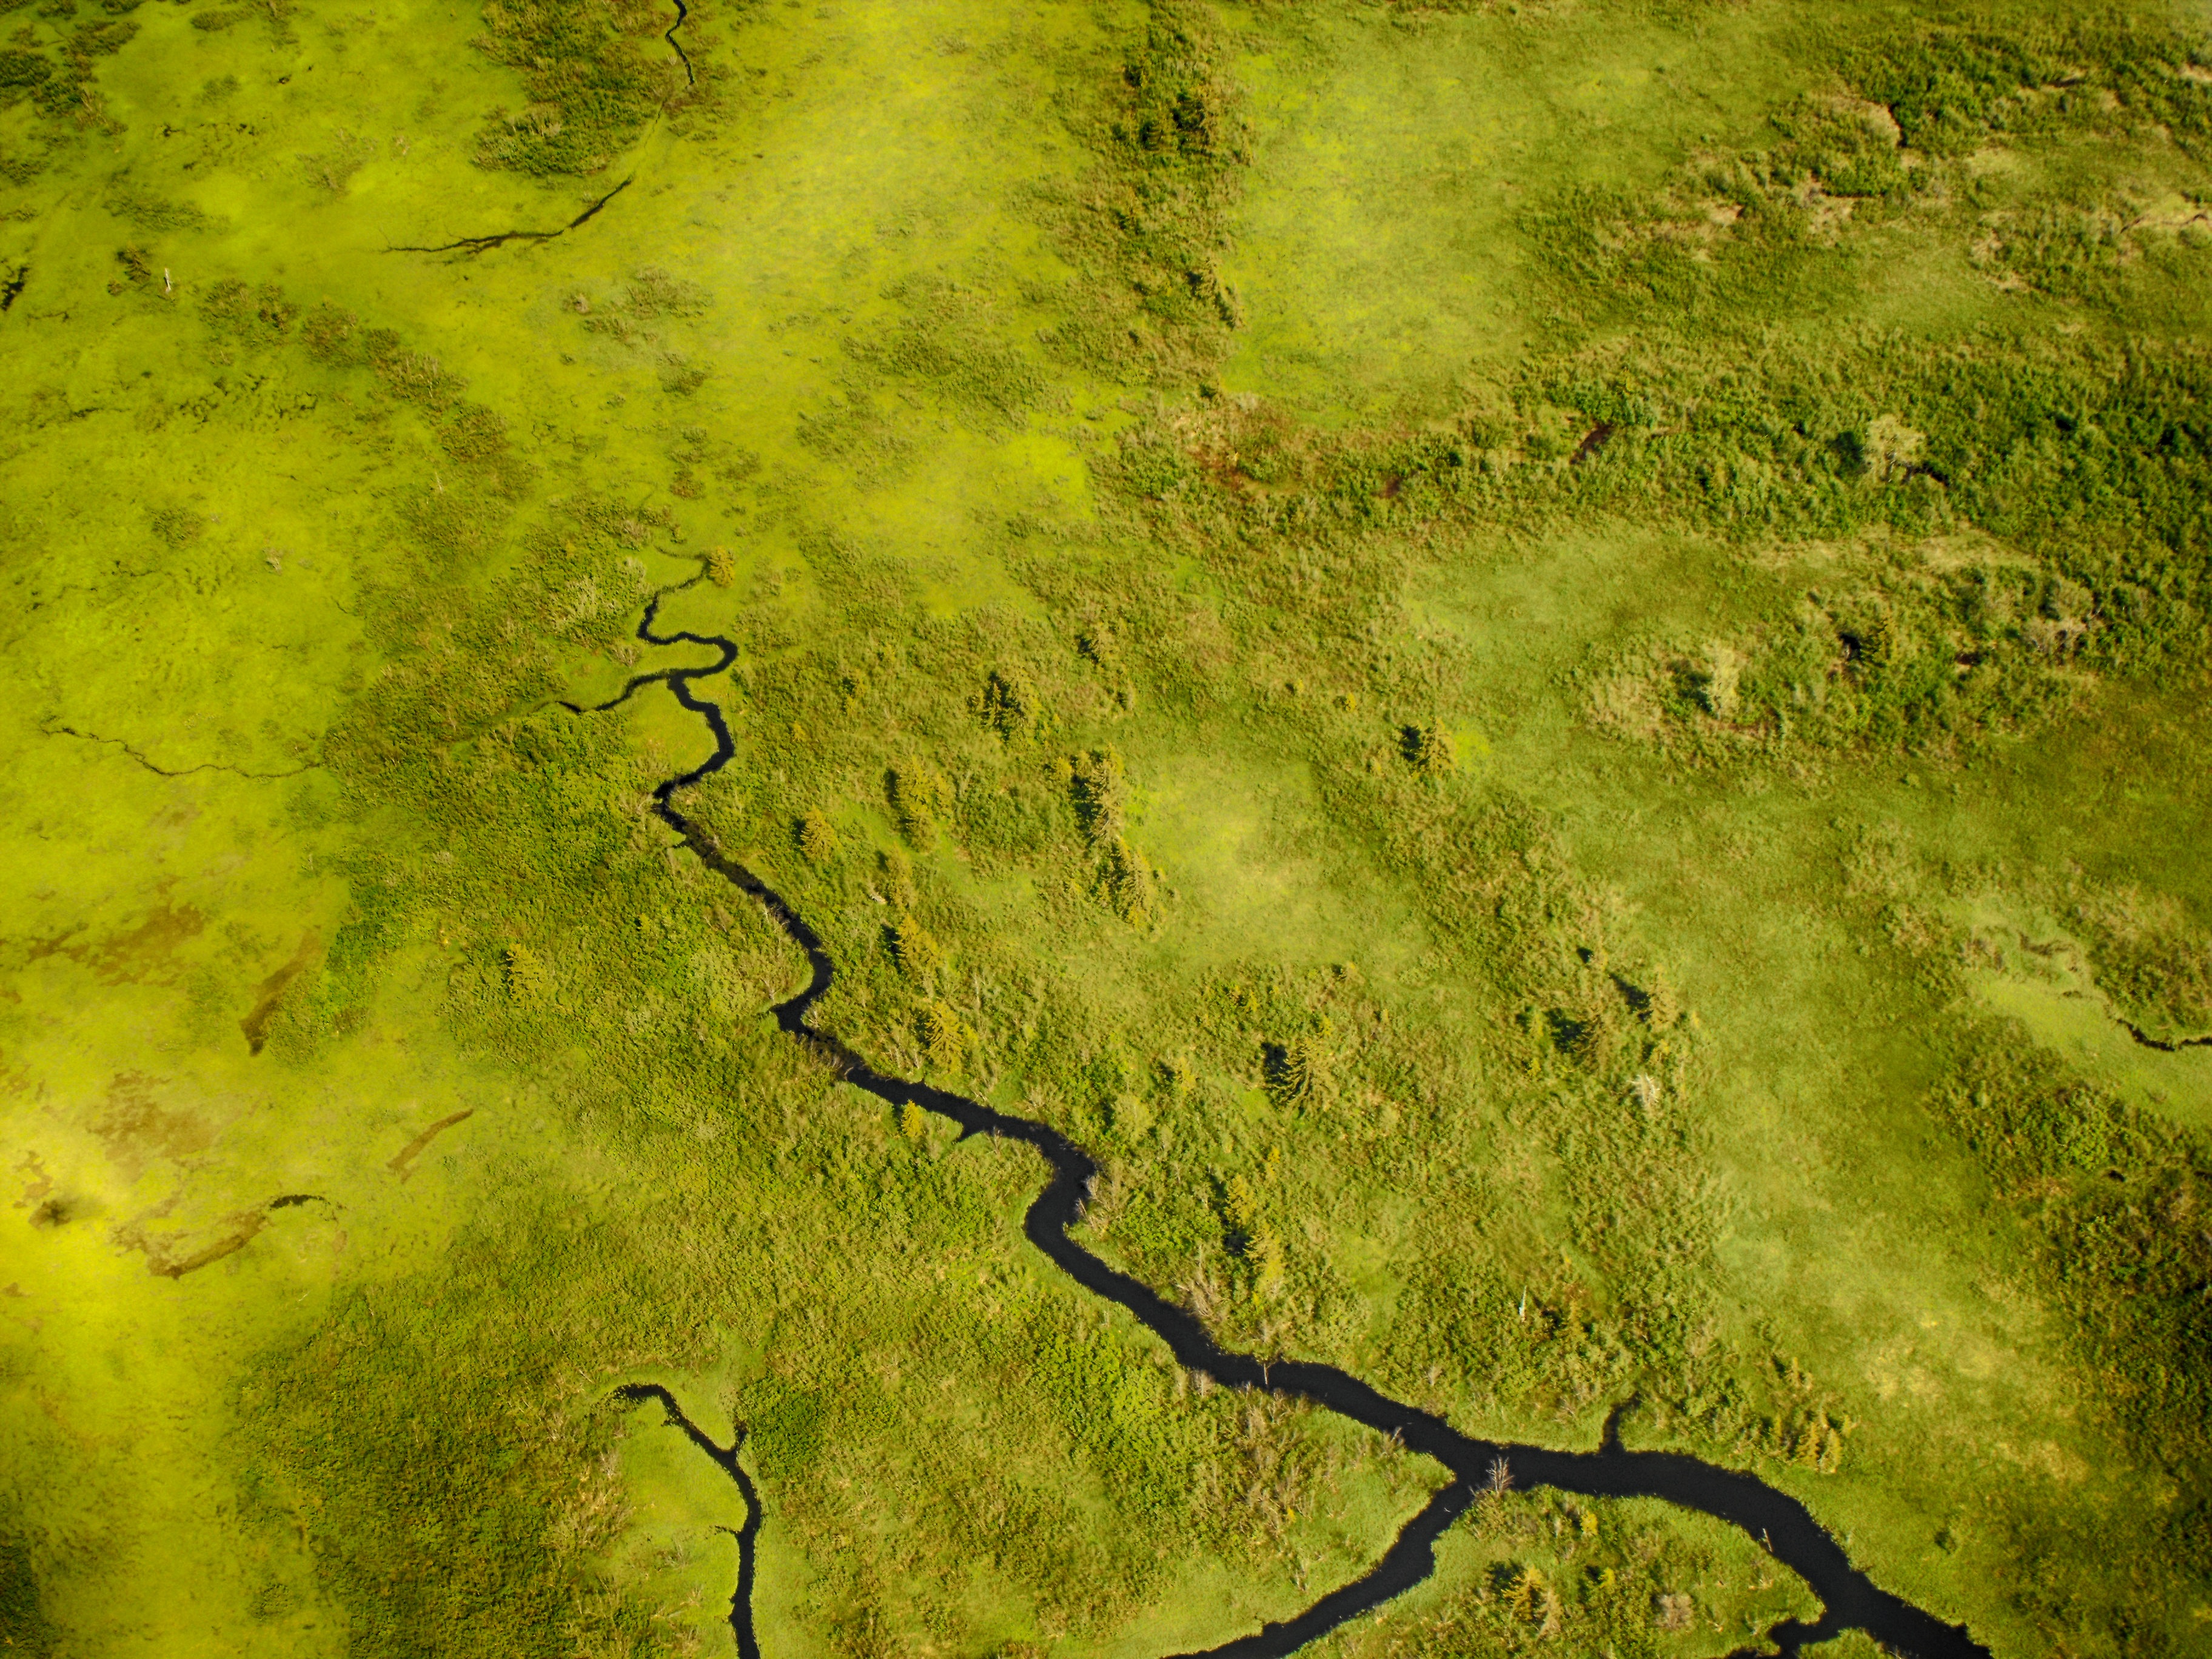
landscape, tree, water, nature, grass, outdoor, marsh, river, summer, travel, green, color, park, usa, soil, yellow, plain, grassland, wetland, habitat, ecosystem, tundra, aerial photography, natural environment